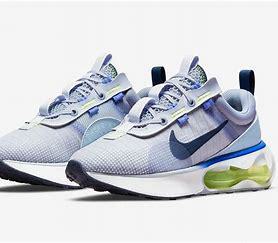
Brand: Nike
Model: Air Max 2021